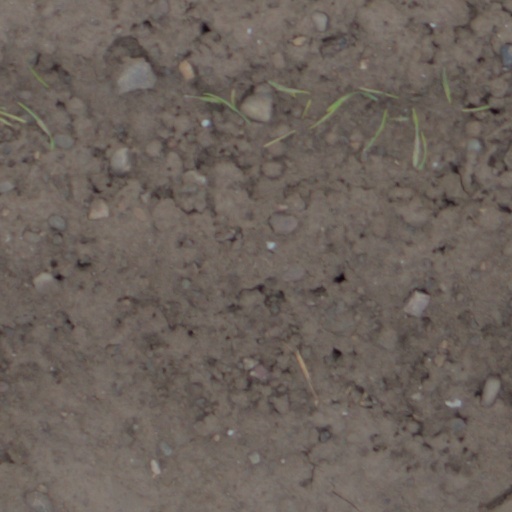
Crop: wheat